Pacific Forum Line

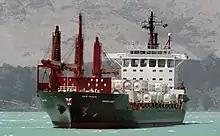
The "Kokopo Chief", a PFL container ship

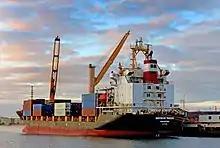
MV Southern Trader

The Pacific Forum Line was born from concern over the deterioration of traditional island tramp services due to containerisation. At the South Pacific Forum in Nauru in 1976 pacific nations agreed to establish a shipping line to ensure regular shipping services for the islands and encourage development. The initial memorandum of understanding required the line to be incorporated in Samoa, operate a viable shipping service and attempt to make a profit, with any profit allocated between founding nations. The initial owners - the governments of the Cook Islands, Fiji, Kiribati, Nauru, New Zealand, Papua New Guinea, Samoa, Solomon Islands, and Tonga - all had an equal say in governance of the line, though each had a different financial stake. Tuvalu, the Marshall Islands and Niue later became shareholders.